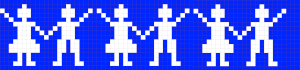
Motif tricot norvégien frise de danseurs
Le tricot norvégien est un tricot réalisé entièrement en rond qui se caractérise par des motifs décoratifs de coloris différents que la majorité des gens dans le monde associe au folklore et à la culture des campagnes de la Norvège centrale et méridionale. Il dépasse néanmoins rarement les trois couleurs et emprunte ses motifs à la flore scandinave, la faune locale, le climat nordique et la vie quotidienne des Norvégiens. Certains motifs proviennent d’une tradition ancestrale que le tricot partage avec les autres activités de l’industrie à domicile typiquement norvégienne comme la broderie, la sculpture sur bois ou le rosemaling. Très encadré à partir du XIXᵉ siècle par les associations regroupant les artisans à domicile qui craignaient surtout une perte de qualité et d'authenticité, le tricot norvégien passera lentement de la production domestique à la mécanisation et l'industrialisation dans une économie mondialisée où il faut inévitablement combattre l'imitation et la contrefaçon.